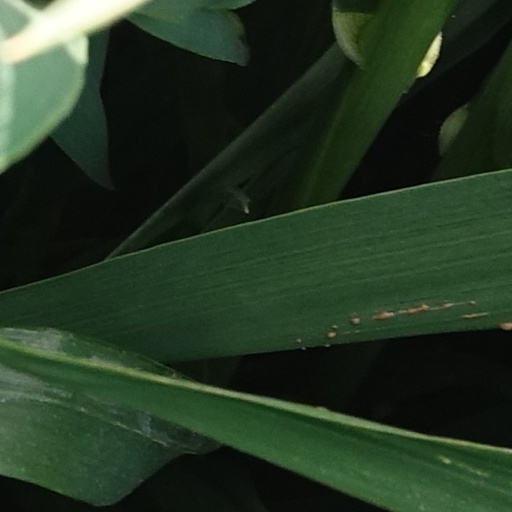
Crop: wheat